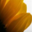
Label: sunflower